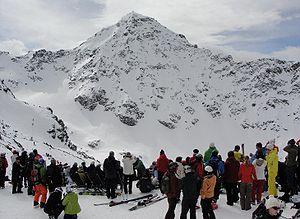
L'Xtreme de Verbier est une compétition de freeride professionnel. L'épreuve a lieu à la fin du mois de mars ou au début du mois d'avril sur la face nord du Bec des Rosses dans les hauts de Verbier, en Suisse.